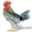
Label: bird